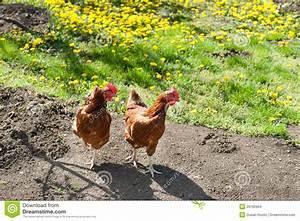
chicken